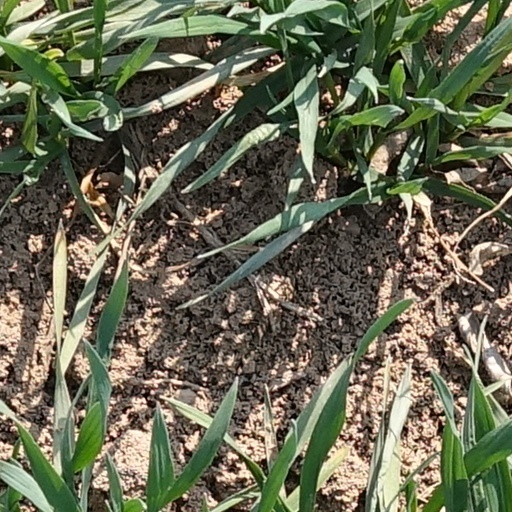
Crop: wheat